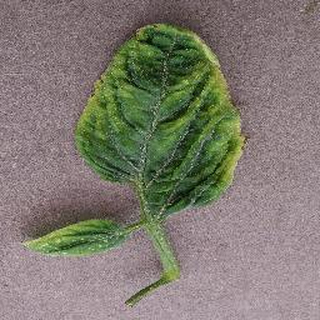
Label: tomato_yellow_leaf_curl_virus